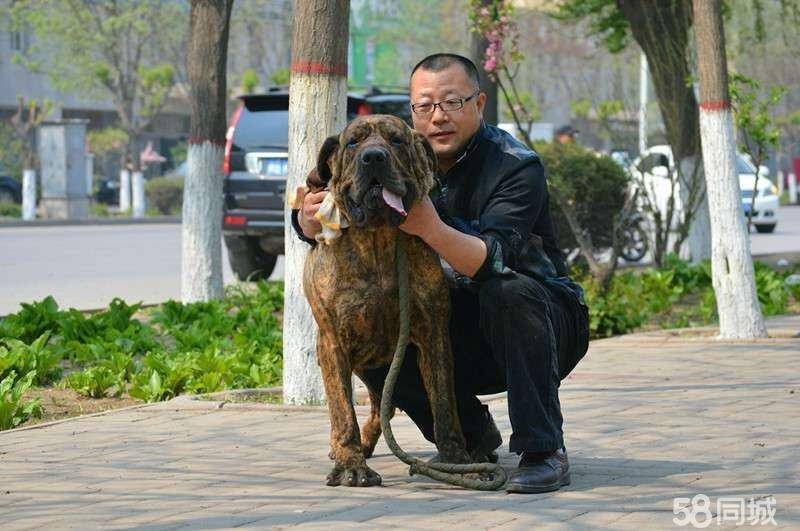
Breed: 220-n000032-Fila_Braziliero